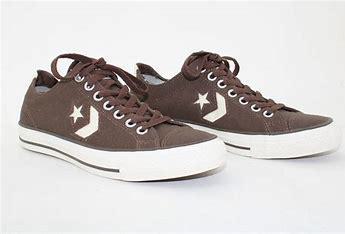
Brand: Converse
Model: 100